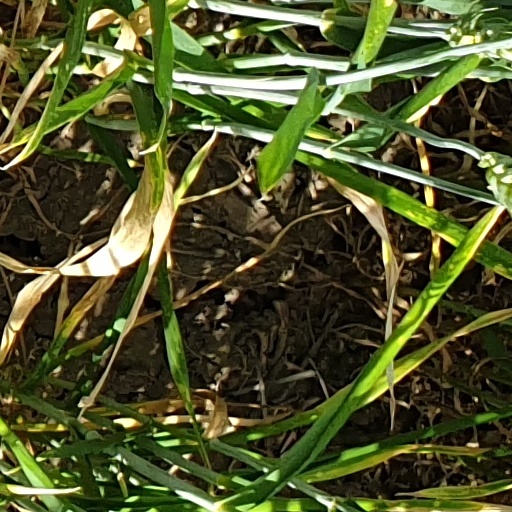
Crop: wheat